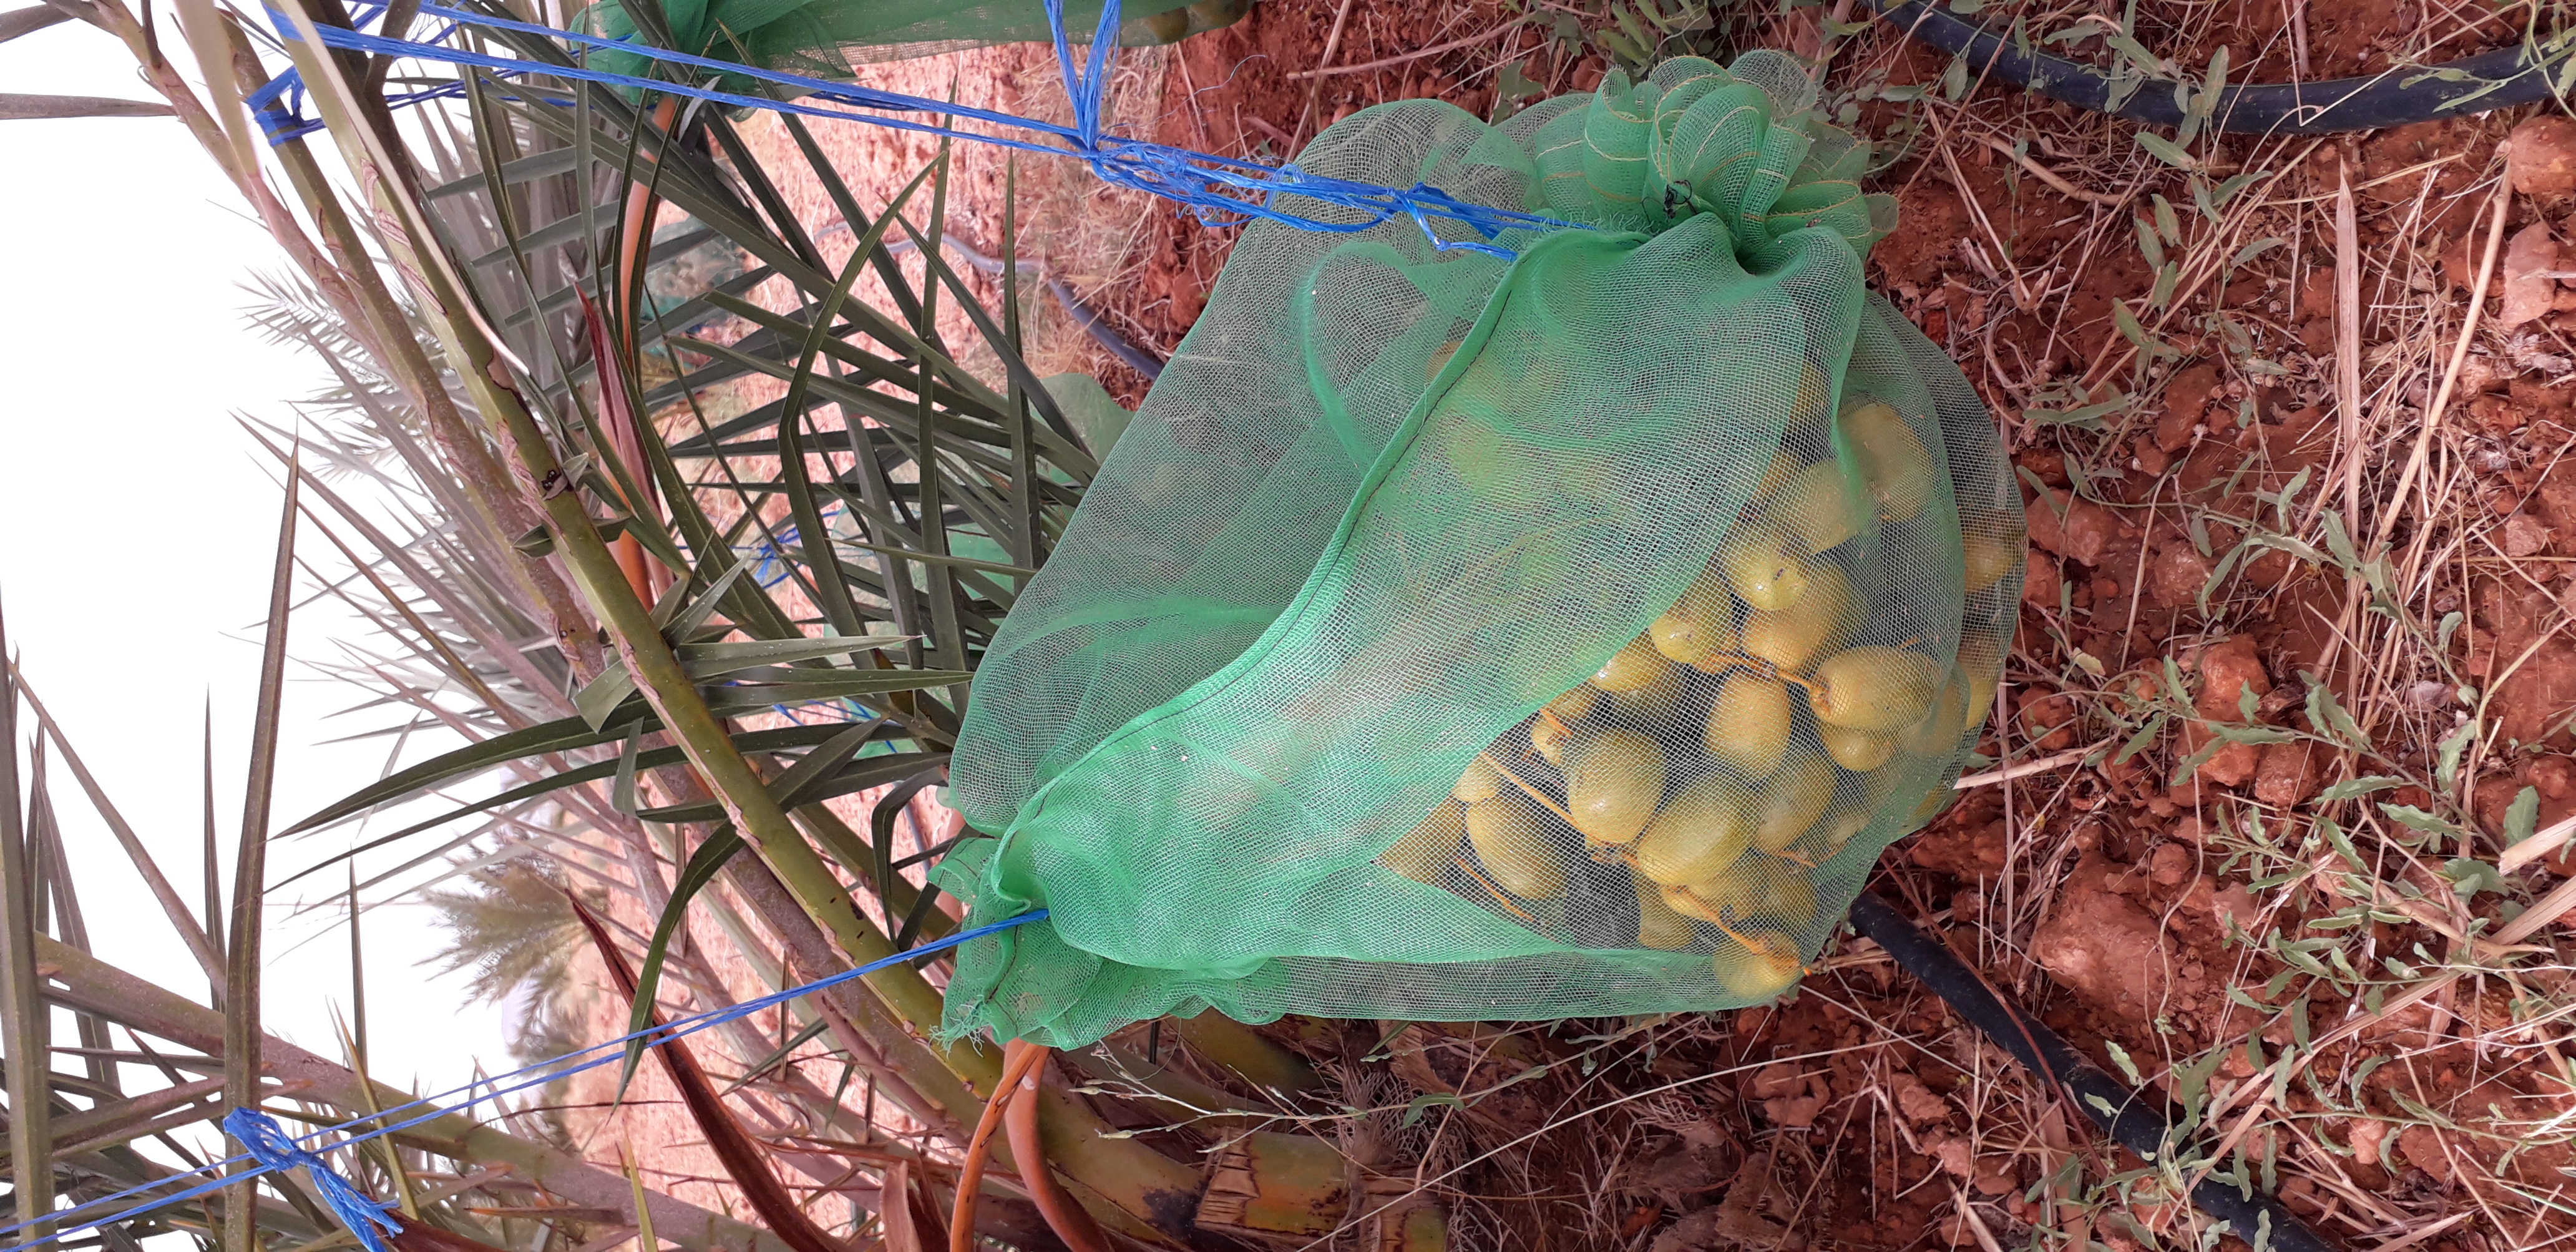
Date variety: Boufagous